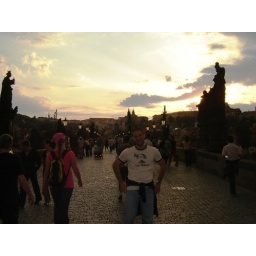
bridge over the river